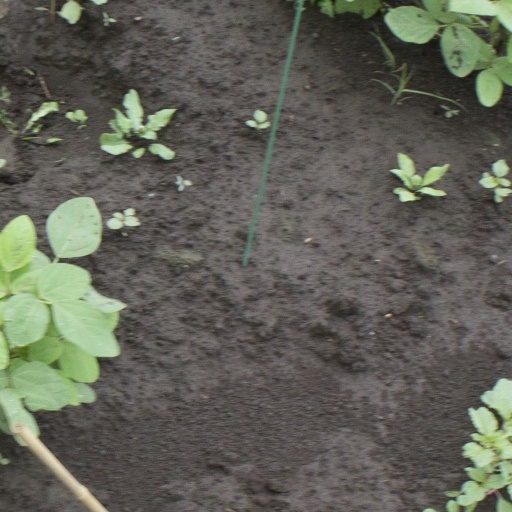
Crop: soybean